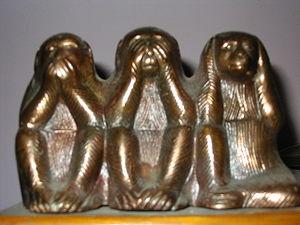
Les singes de la sagesse est un symbole d'origine asiatique constitué de trois singes, dont chacun se couvre une partie différente du visage avec les mains : le premier les yeux, le deuxième la bouche et le troisième les oreilles. Ils forment une sorte de maxime picturale : « Ne pas voir le Mal, ne pas entendre le Mal, ne pas dire le Mal ». À celui qui suit cette maxime, il n'arriverait que du bien.
Bravo les Brothers est la soixante-et-unième histoire de la série Spirou et Fantasio d'André Franquin. Elle est publiée pour la première fois dans Spirou du nᵒ 1435 au nᵒ 1455 et figure dans l'album Panade à Champignac.